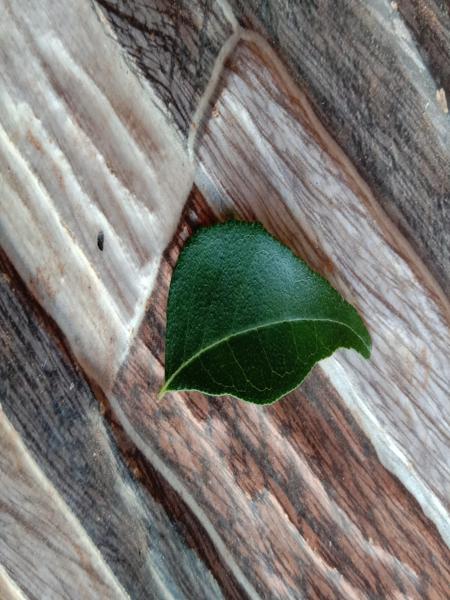
Plant: Curry